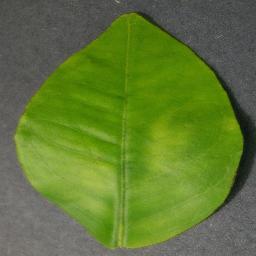
Label: Orange___Haunglongbing_(Citrus_greening)